Michael Stever

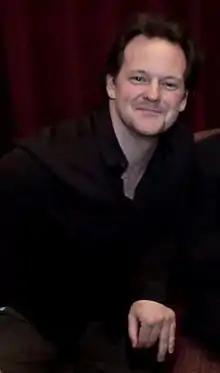

Michael Stever is an American film director and editor, cinematographer, producer, writer and actor who's known for his work on "Super Force", "", "" and his debut documentary short films, "Saturday Nightmares: The Ultimate Horror Expo!" and "Resurrecting Carrie."